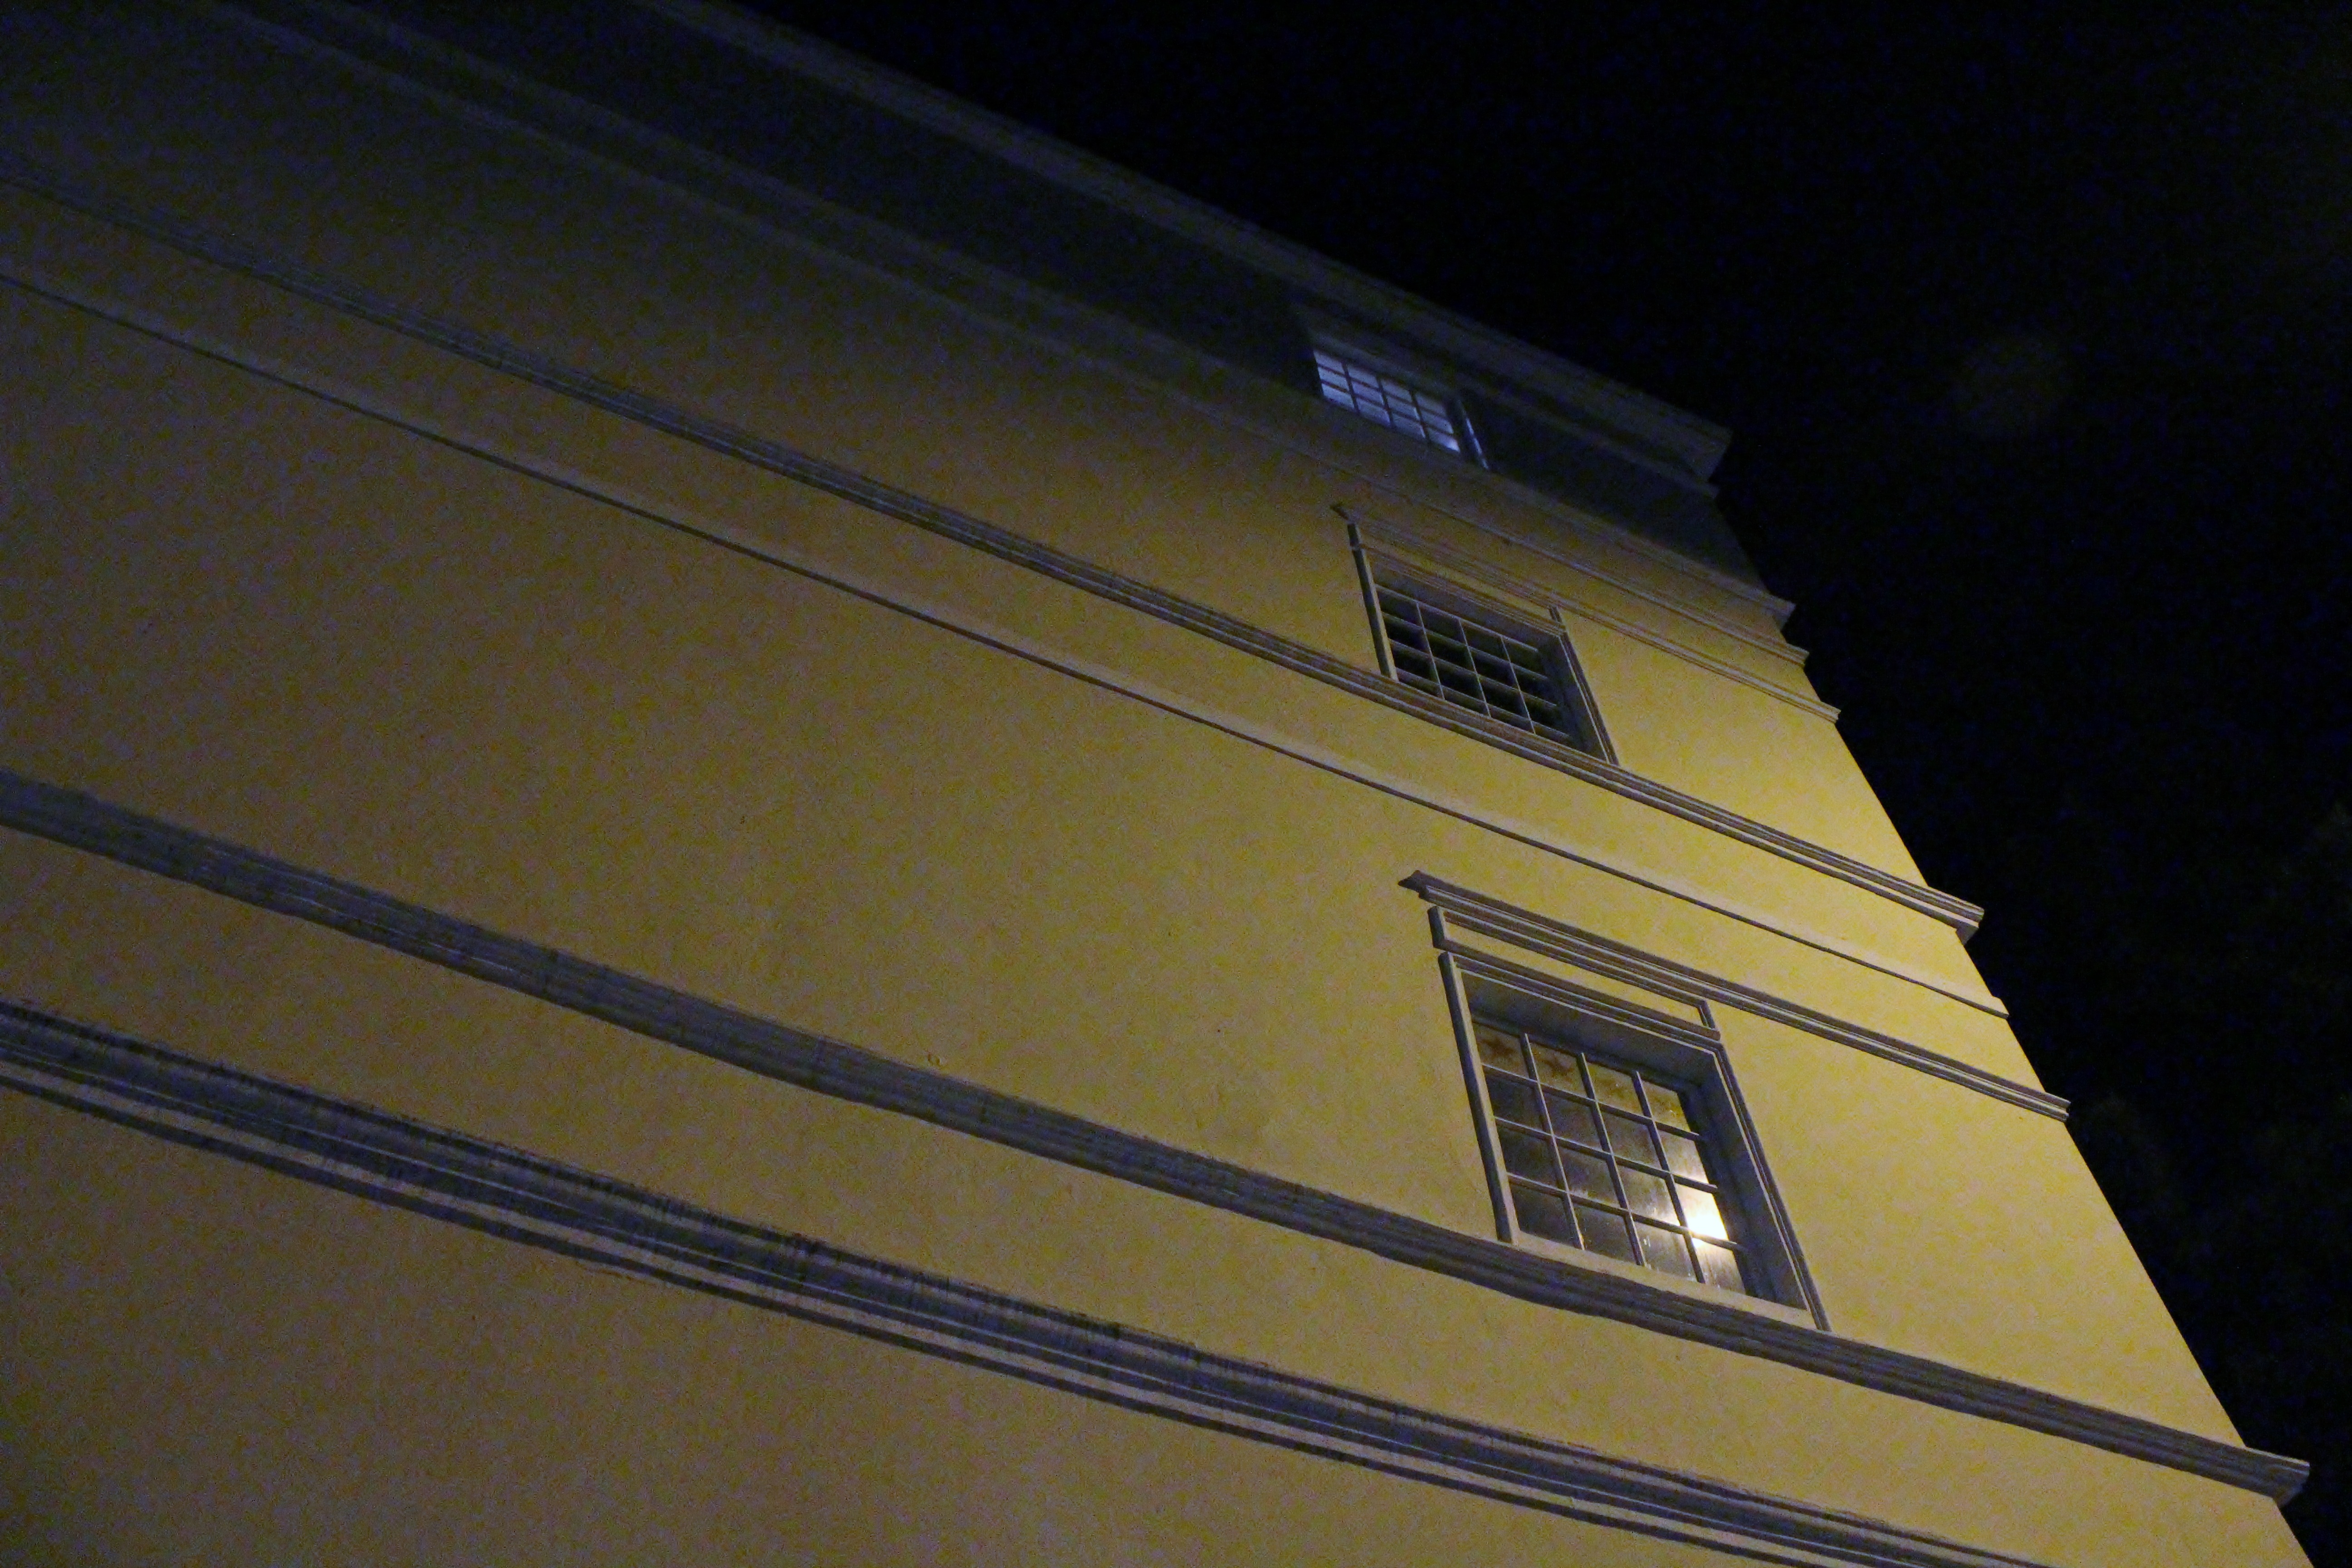
light, wood, white, night, house, window, home, wall, dark, ceiling, line, color, facade, darkness, yellow, lonely, night sky, lighting, interior design, shape, floors, daylighting, window covering